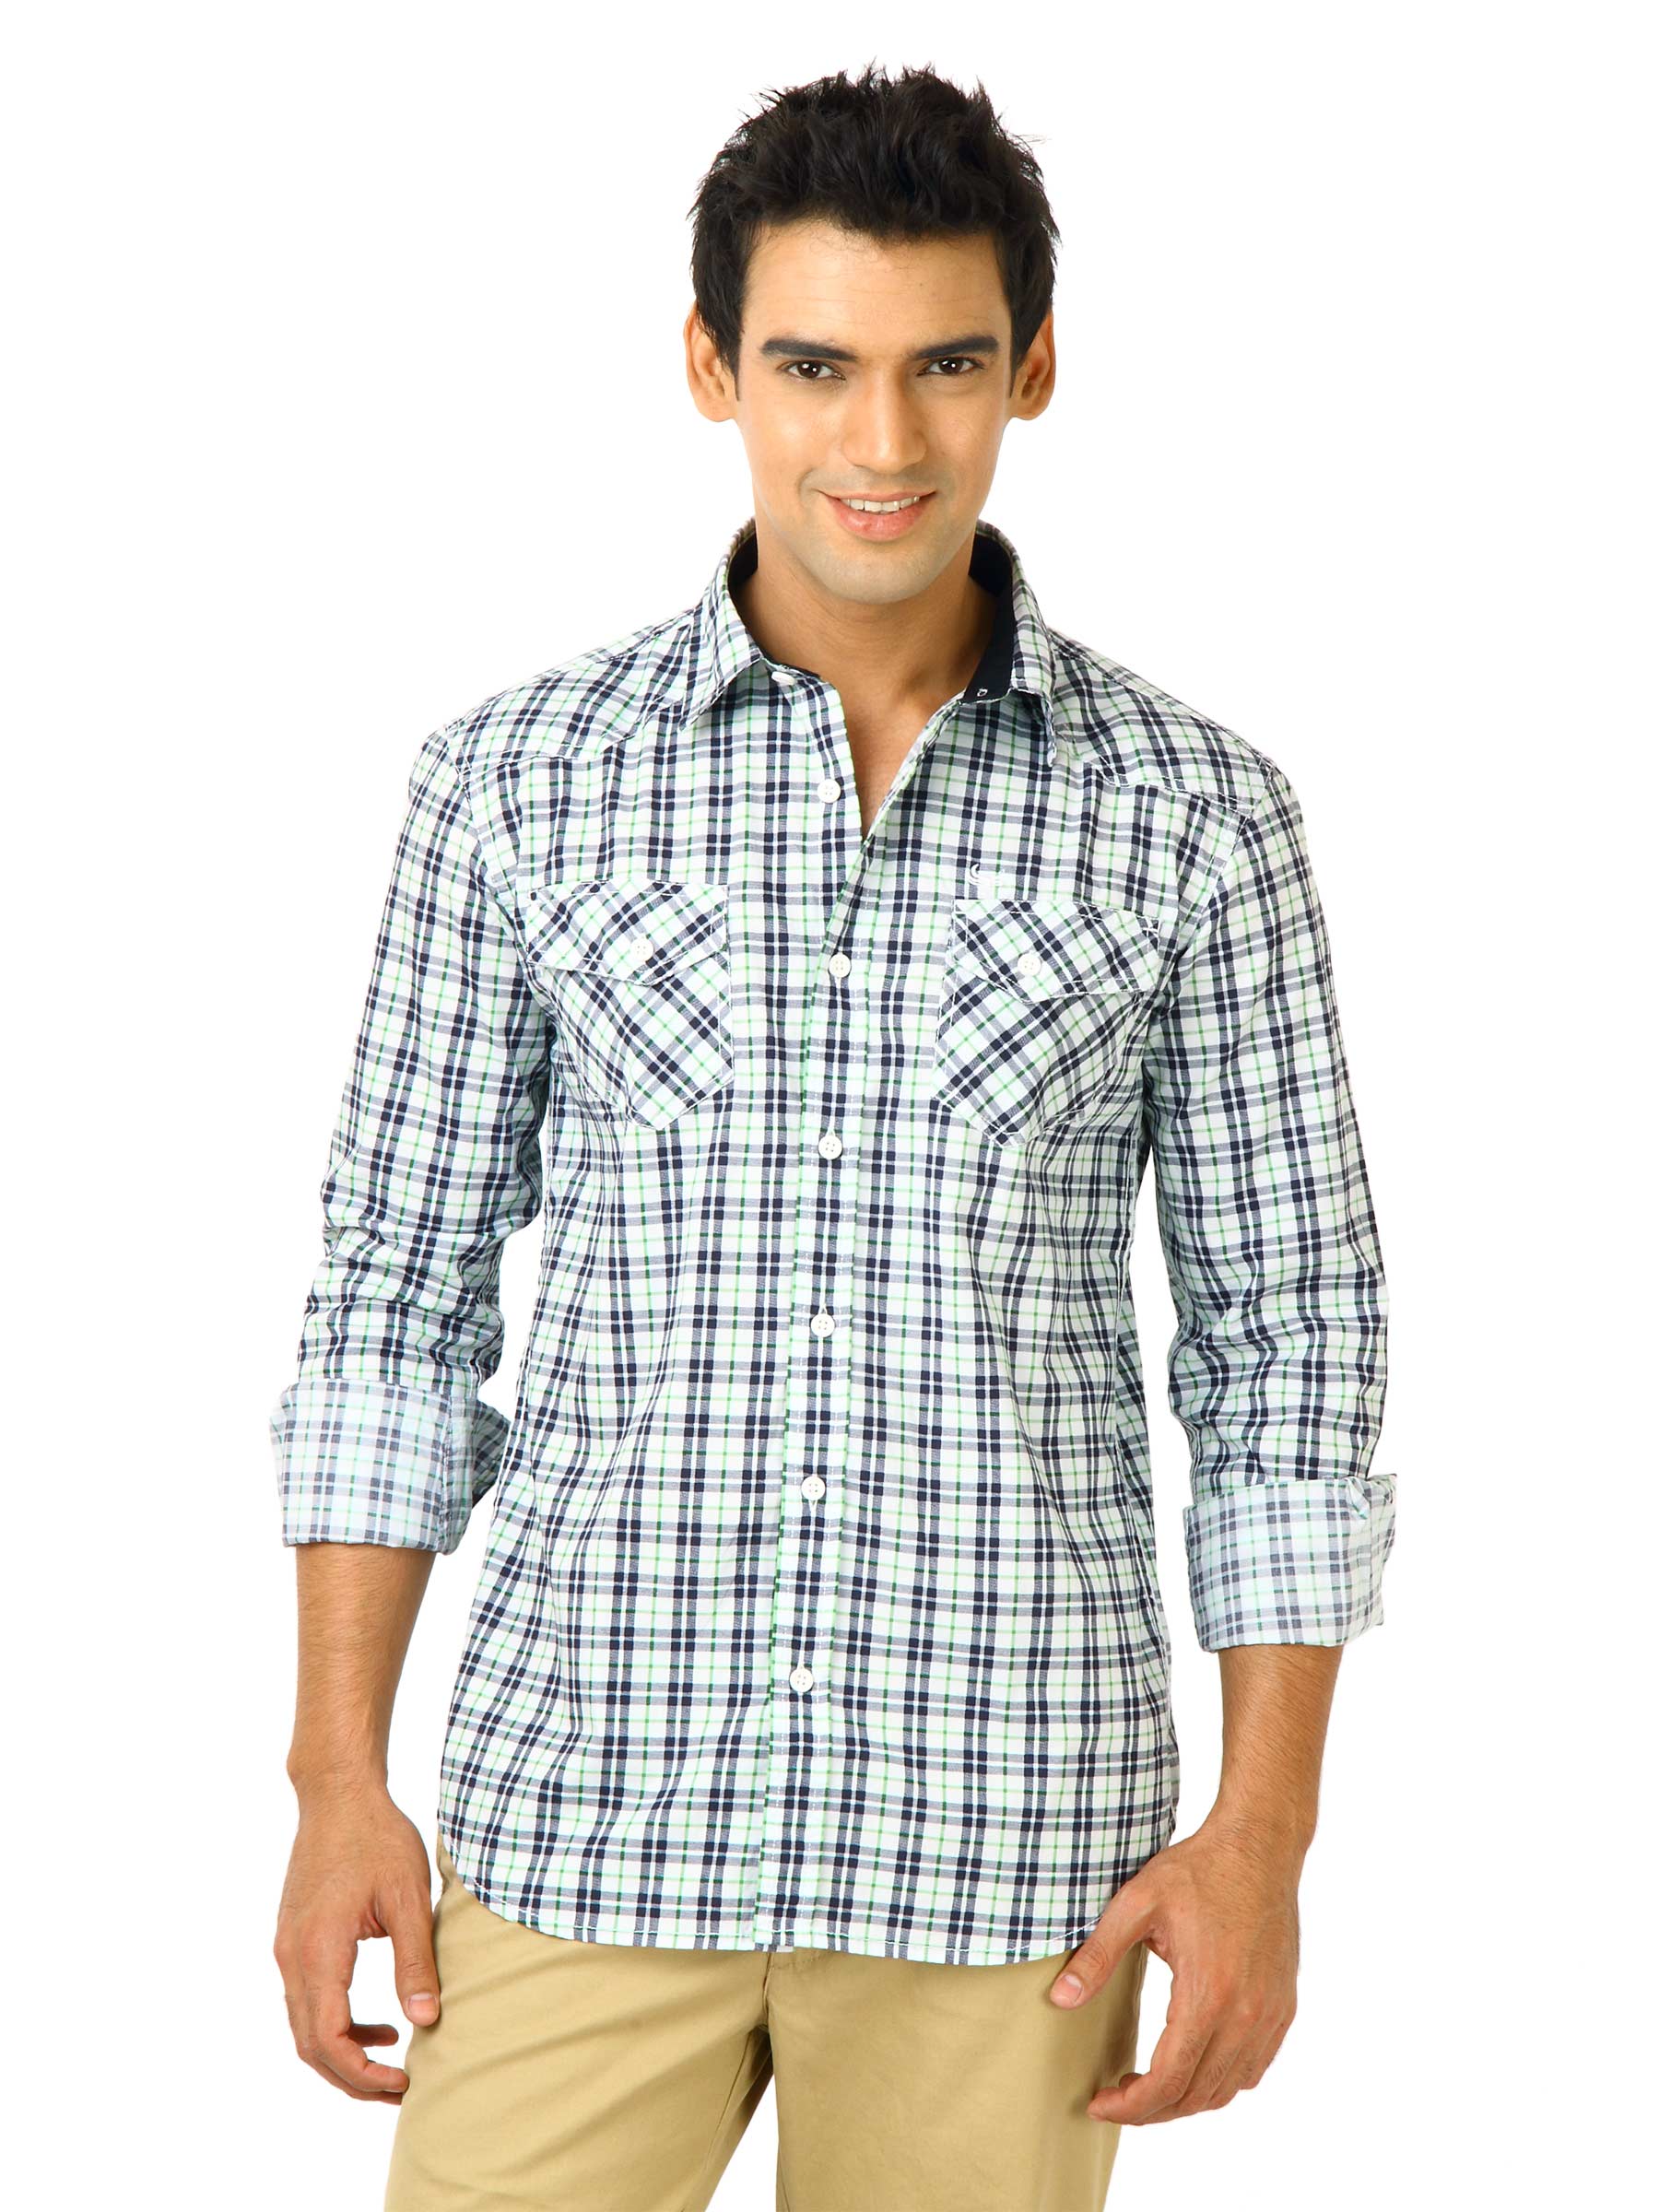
Flying Machine Men FS Green Shirts
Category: Apparel / Topwear / Shirts
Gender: Men
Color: Green
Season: Fall 2011
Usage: Casual